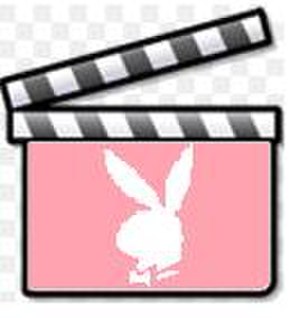
Pornofilm
Pornografisk film logo
Pornofilm er en milliardindustri i porno-industrien. Der findes mange former for pornofilm, blandt andet ophidsende sexscener og blød porno. Desuden kan pornofilm også være amatørporno med almindelige mennesker, der tænder på at blive filmet, eller kan optages med professionelle pornomodeller.